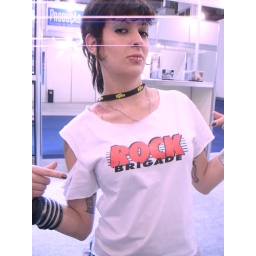
rock girl in rock brigade